Paul Ruffin

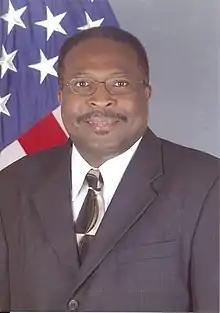

Paul B. Ruffin (born March 20, 1955) is an American scientist and educator. He is active in the field of applied science during his career as a research physicist conducting exploratory and advanced research and development in Fiber-optic communication, Microelectromechanical systems (MEMS), and Nanotechnology at the U. S. Army Aviation and Missile Research, Development, and Engineering Center (AMRDEC). In July 2003, Ruffin was promoted to the highest rank for a research scientist — Senior Research Scientist (ST) — that anyone could achieve in Government service, making him the first African American to ever attain such status in the Civilian Army workforce.